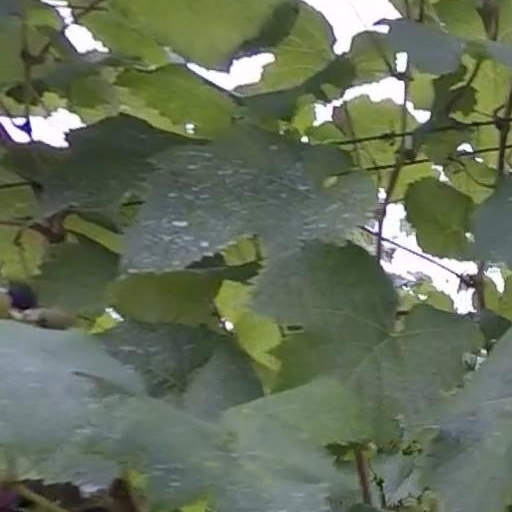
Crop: grape